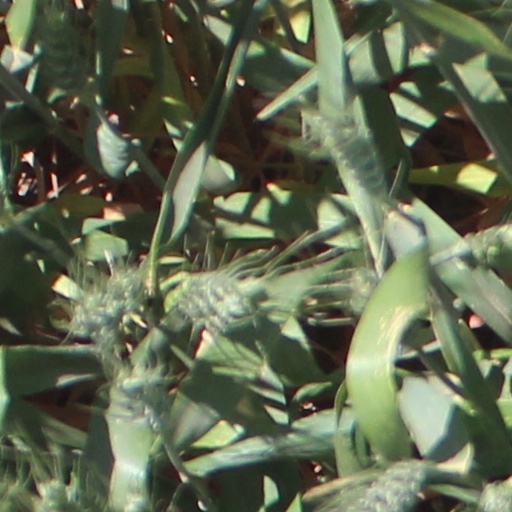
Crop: wheat